Greenhouse George

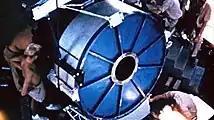
The "Cylinder" device for the "George" test.

The "Cylinder" device was designed specifically to allow observation of the thermonuclear reaction. The fission component was a unique cylindrical implosion of a long highly enriched uranium annulus. This surrounded a beryllium oxide chamber, containing cryogenic liquid deuterium with a few percent tritium. Tritium was still scarce at the time, likely produced in the B, D, and F reactors at the Hanford Site, but deuterium–tritium fusion, around 100 times more likely than deuterium-deuterium fusion, was hoped to increase the number of DD reactions. The beryllium oxide chamber and fusion fuel was to be imploded by the fission reaction's X-ray radiation, allowing observation of the fusion plasma before it was engulfed.